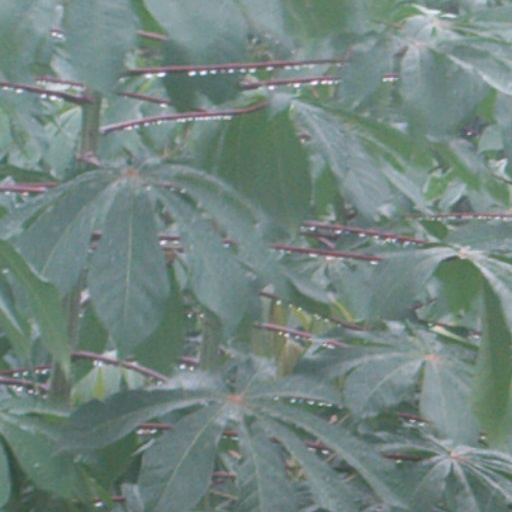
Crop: cassava